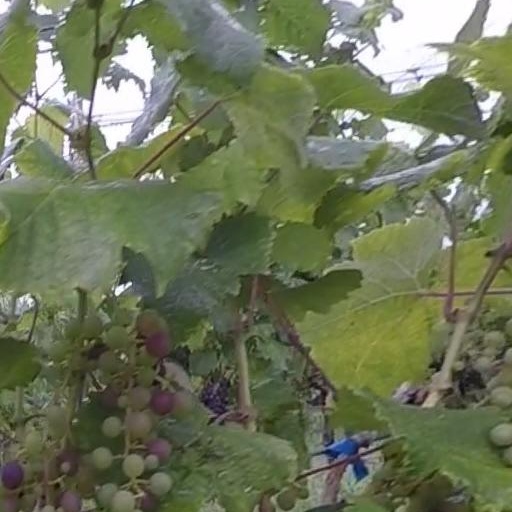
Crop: grape